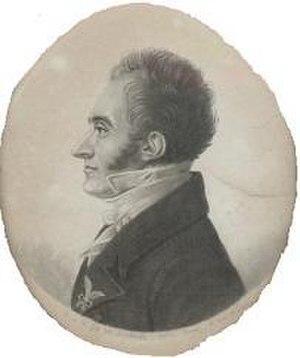
Bouchardy est le nom de famille porté par plusieurs artiste peintres français au milieu du XIXᵉ siècle et en particulier de deux portraitistes miniaturistes.
Le physionotrace est une invention de Gilles-Louis Chrétien, graveur et portraitiste, datant de 1785.